Galeshi

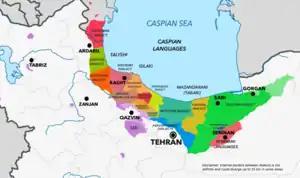
Map depicting areas where Galeshi is spoken

Galeshi, Rudbari or Deylami is a dialect of the Gilaki language spoken in the mountains of southern and south-eastern Gilan and western Mazandaran.